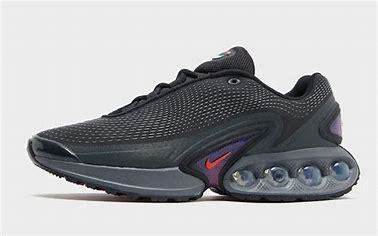
Brand: Nike
Model: Air Max DN